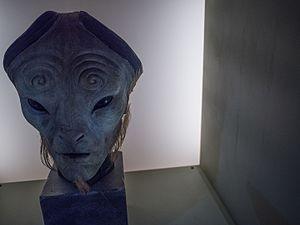
Le Labyrinthe de Pan est un film de fantasy hispano-mexicain écrit, produit et réalisé par Guillermo del Toro, sorti en 2006.